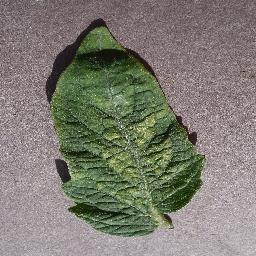
Label: Tomato___Spider_mites Two-spotted_spider_mite